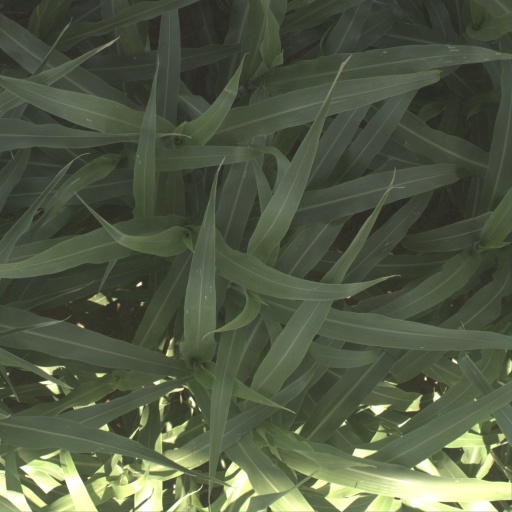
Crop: sorghum